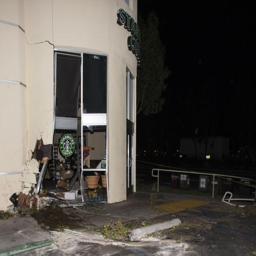
damage could be seen after the vehicle was pulled from the building .